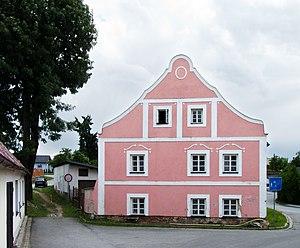
Adamov est une commune du district de České Budějovice, dans la région de Bohême-du-Sud, en République tchèque. Sa population s'élevait à 963 habitants en 2020.